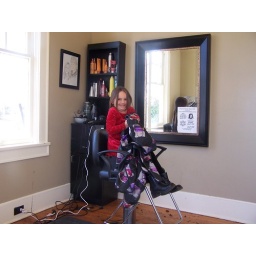
big girl in the beauty chair